Eosinophilic cellulitis

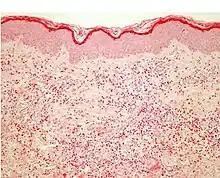
Histology of a skin biopsy from acute phase eosinophilic cellulitis. Note findings of plentiful tissue eosinophils and flame figures at the deeper corium sections (hematoxylin & eosin, original magnification ×40).

Diagnosis requires ruling out other potential causes. This includes ruling out vasculitis on skin biopsy.